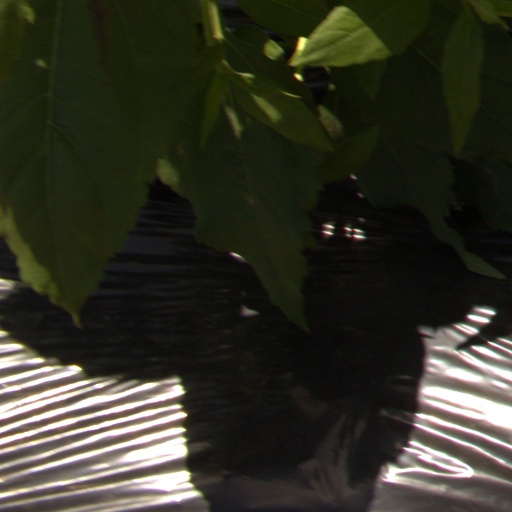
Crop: Jerusalem artichoke